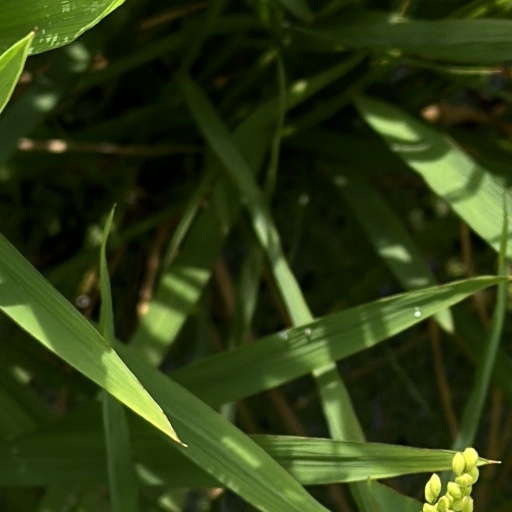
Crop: rice